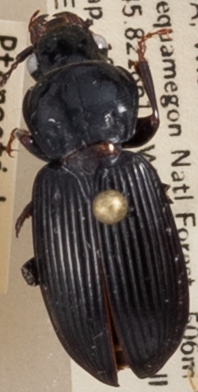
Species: Pterostichus novus
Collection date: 2018-07-10
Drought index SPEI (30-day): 0.71
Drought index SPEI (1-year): -0.24
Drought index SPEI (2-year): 1.642